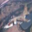
Label: airplane